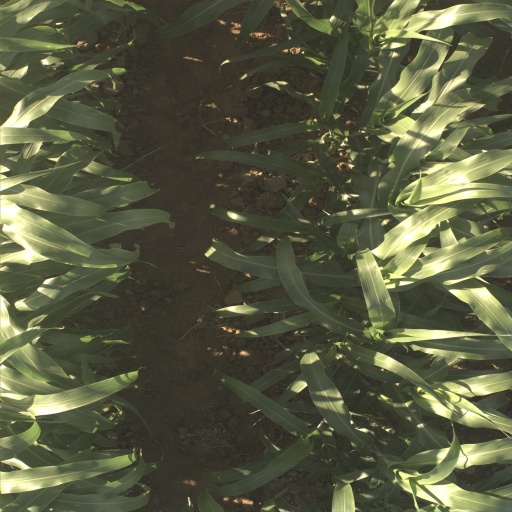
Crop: sorghum